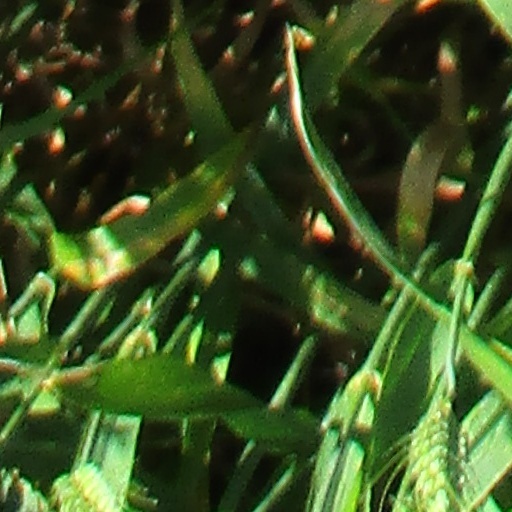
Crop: wheat